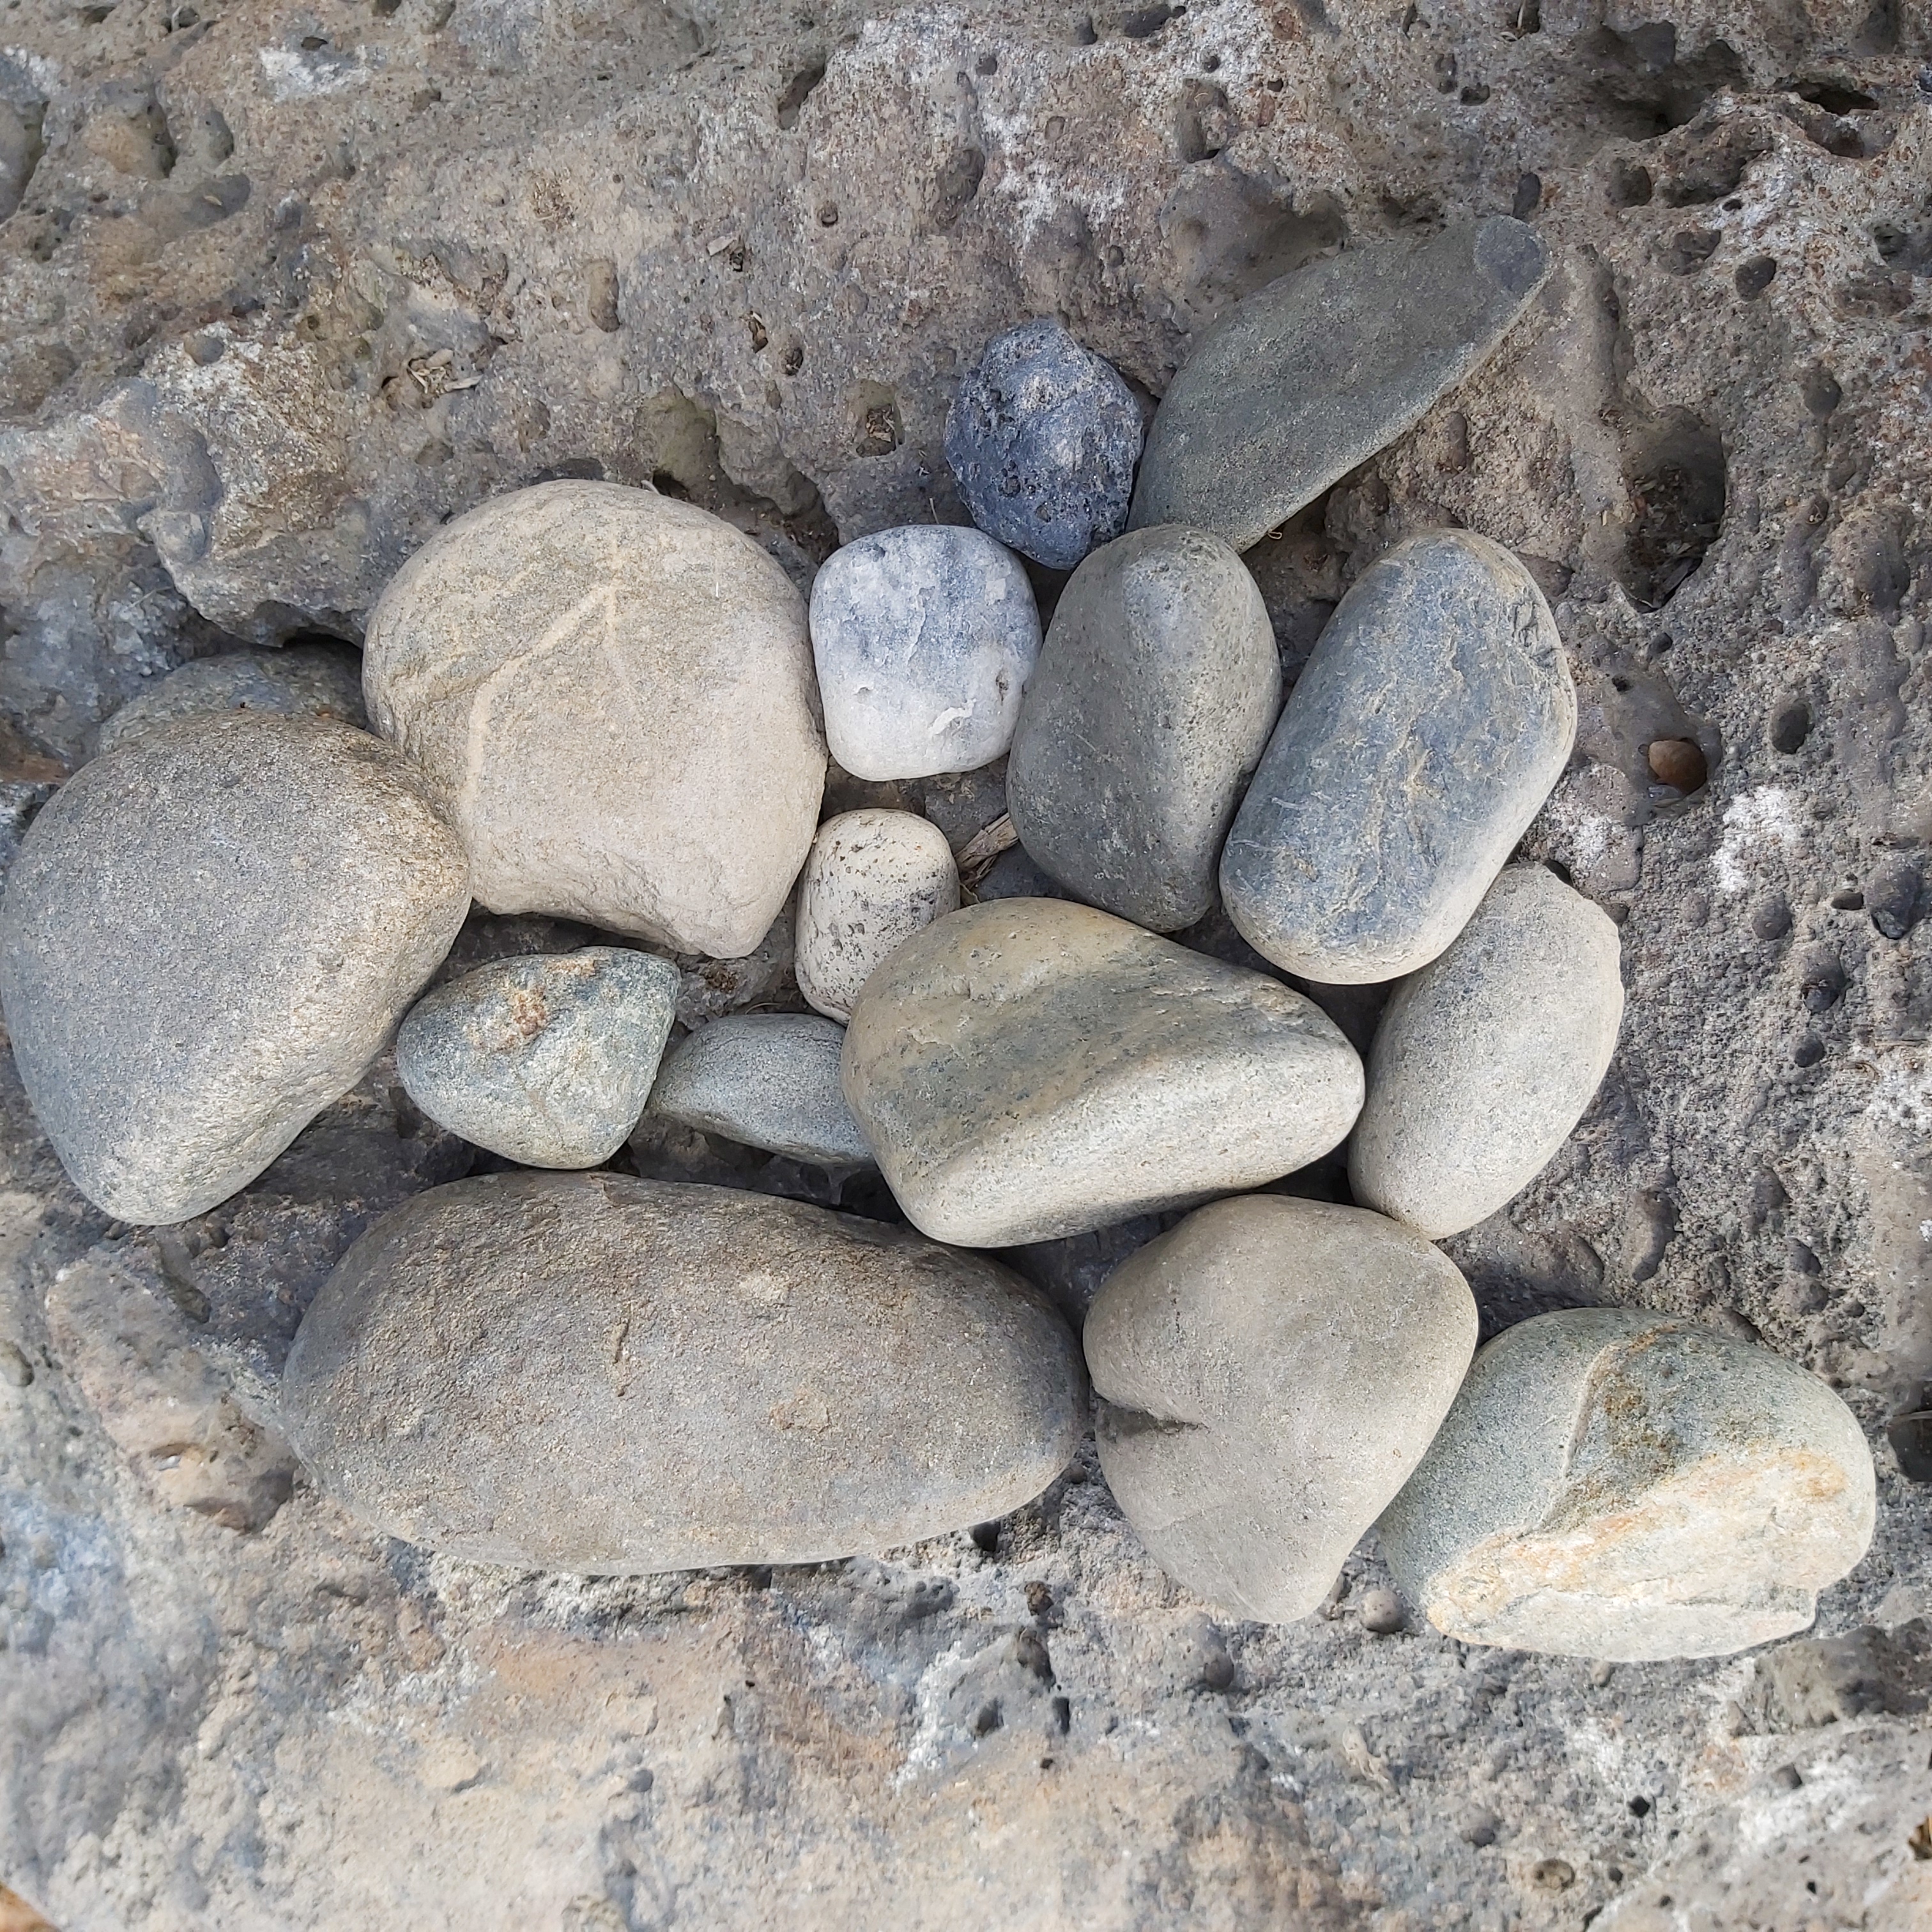
pebble, rock, stone, bedrock, natural material, landscape, rubble, soil, limestone, cobblestone, gravel, building material